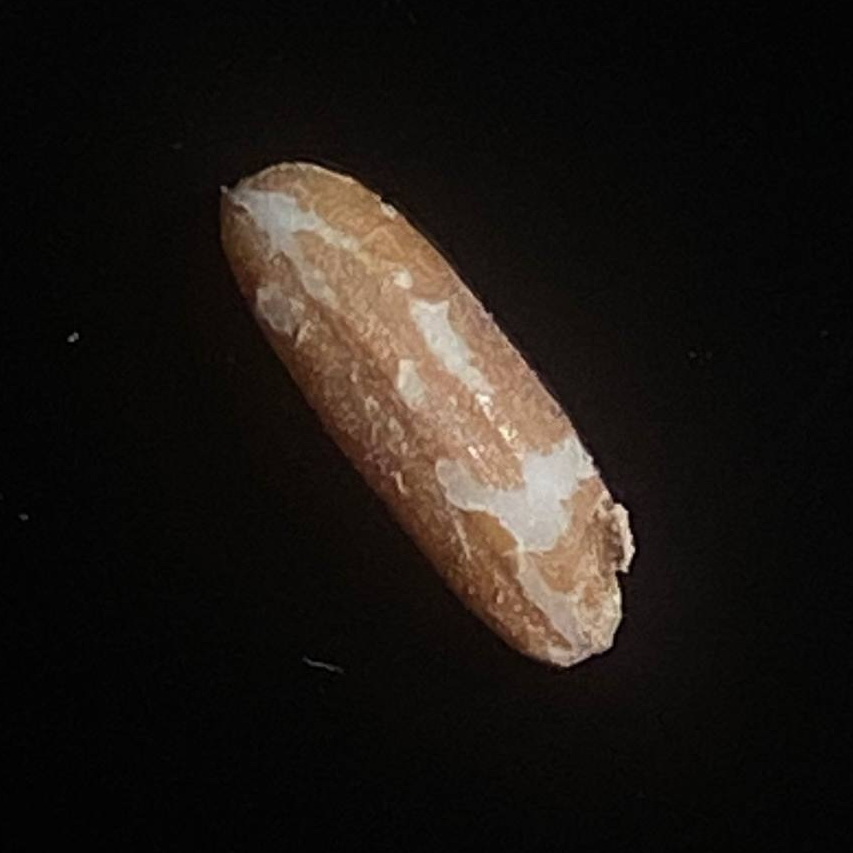
Rice variety: Lal_Binni